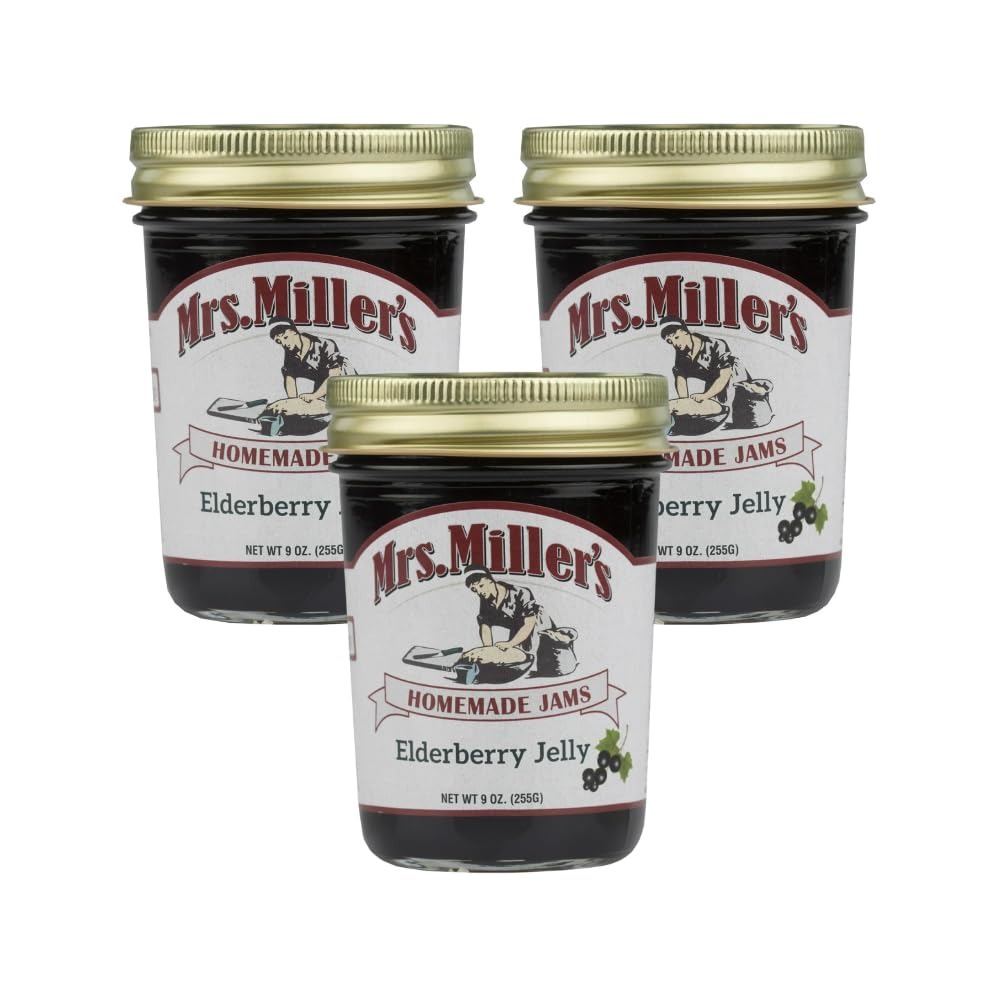
Item Name: Mrs. Miller's Elderberry Jelly 9 Ounce (Pack of 3)
Bullet Point 1: Mrs. Miller's Homemade Jelly
Bullet Point 2: Made with Elderberries & real Cane Sugar
Bullet Point 3: Widely known for its health benefits
Bullet Point 4: GMO Free
Product Description: Elderberry Jelly is a dark and delicious, mouth-watering jelly not to be missed. Try this jelly on muffins and pancakes for a lip-smacking good breakfast.
Value: 9.0
Unit: Ounce

Price: 19.99